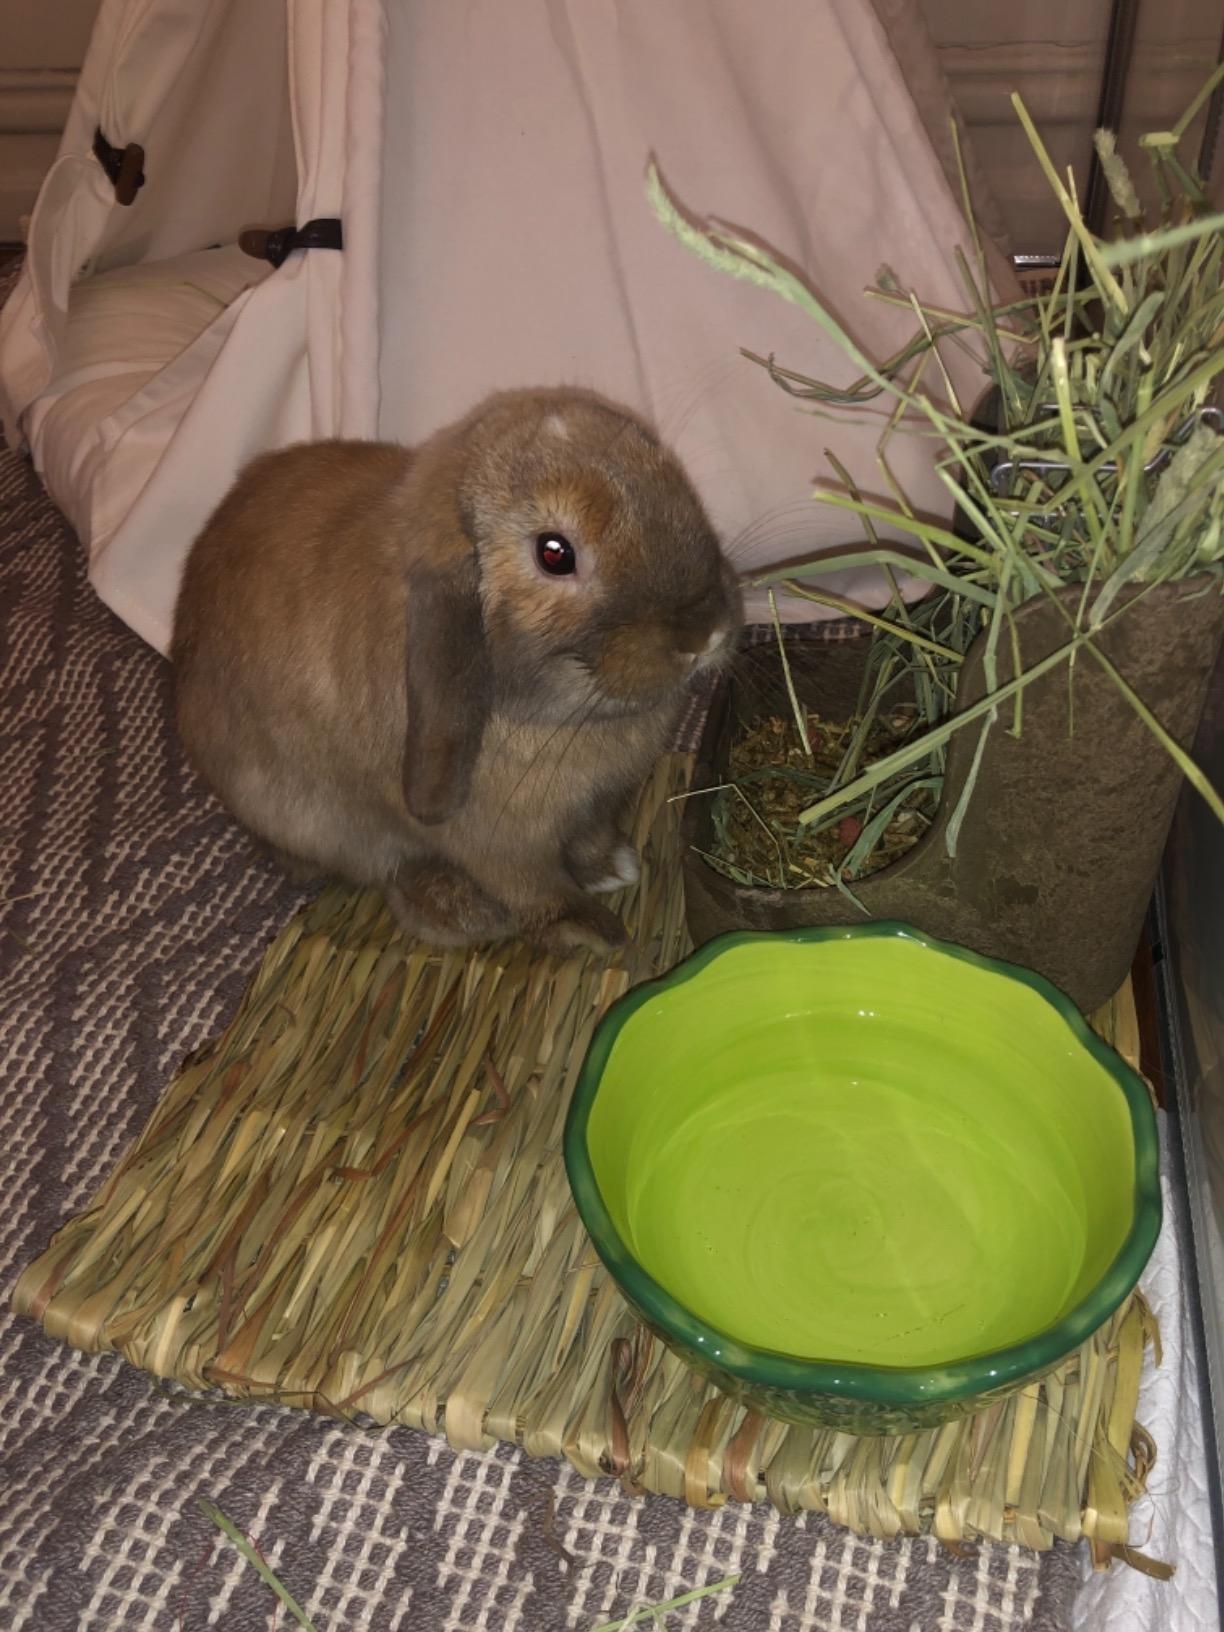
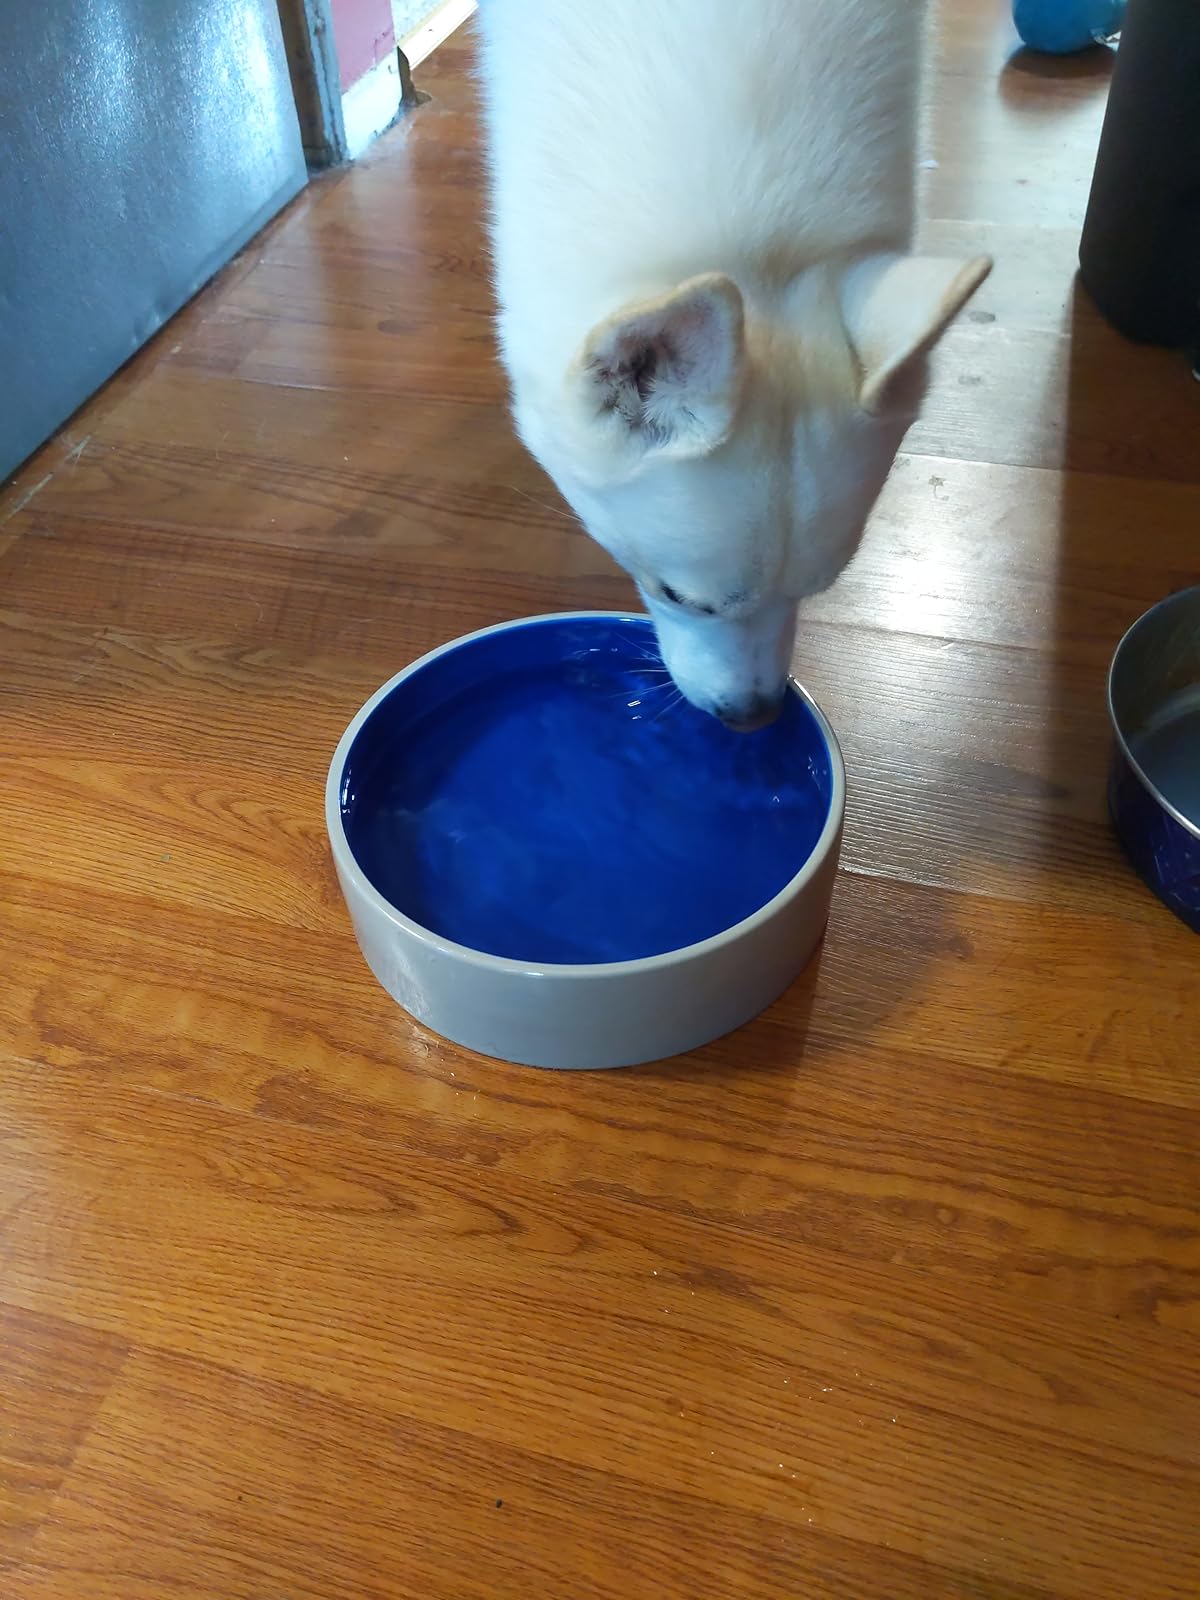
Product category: items_bowl
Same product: no